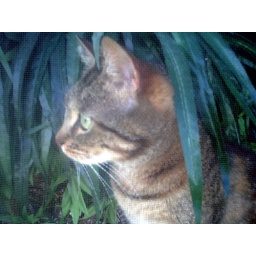
I was outside the window and she was sitting inside in the window sill. She was intent on a bird on the fence outside.